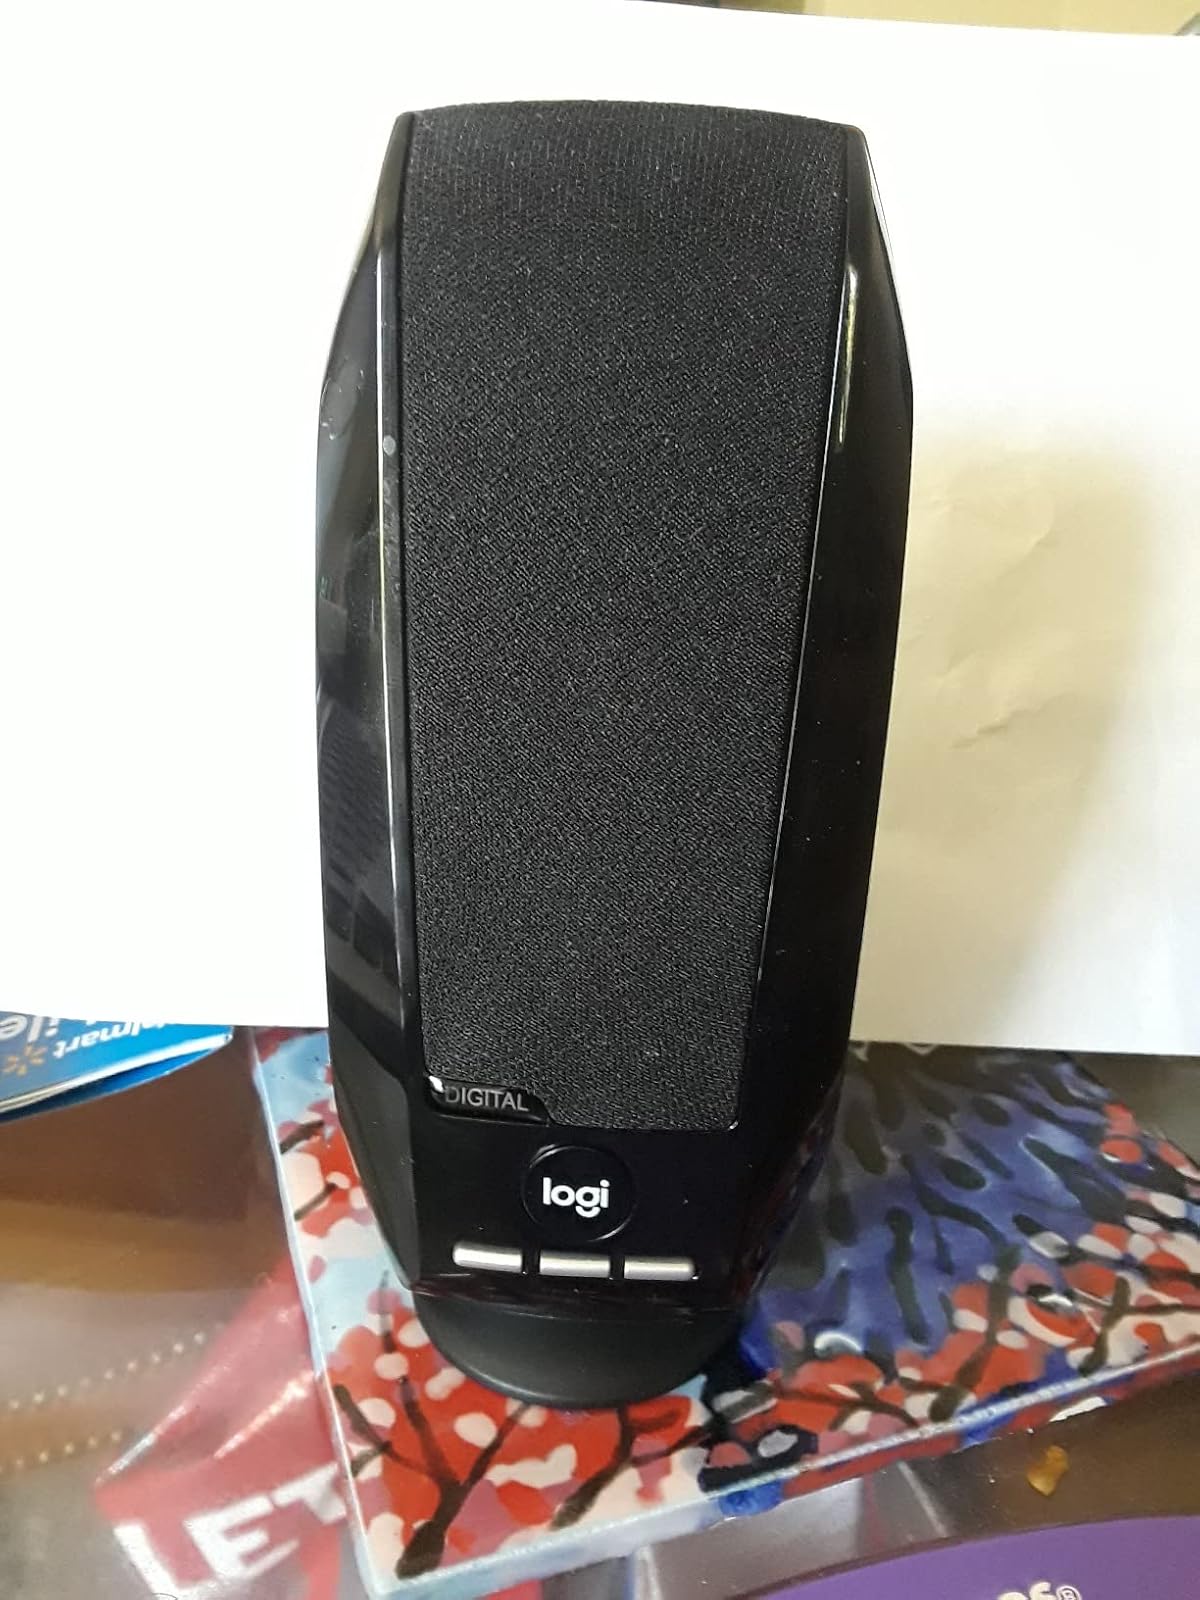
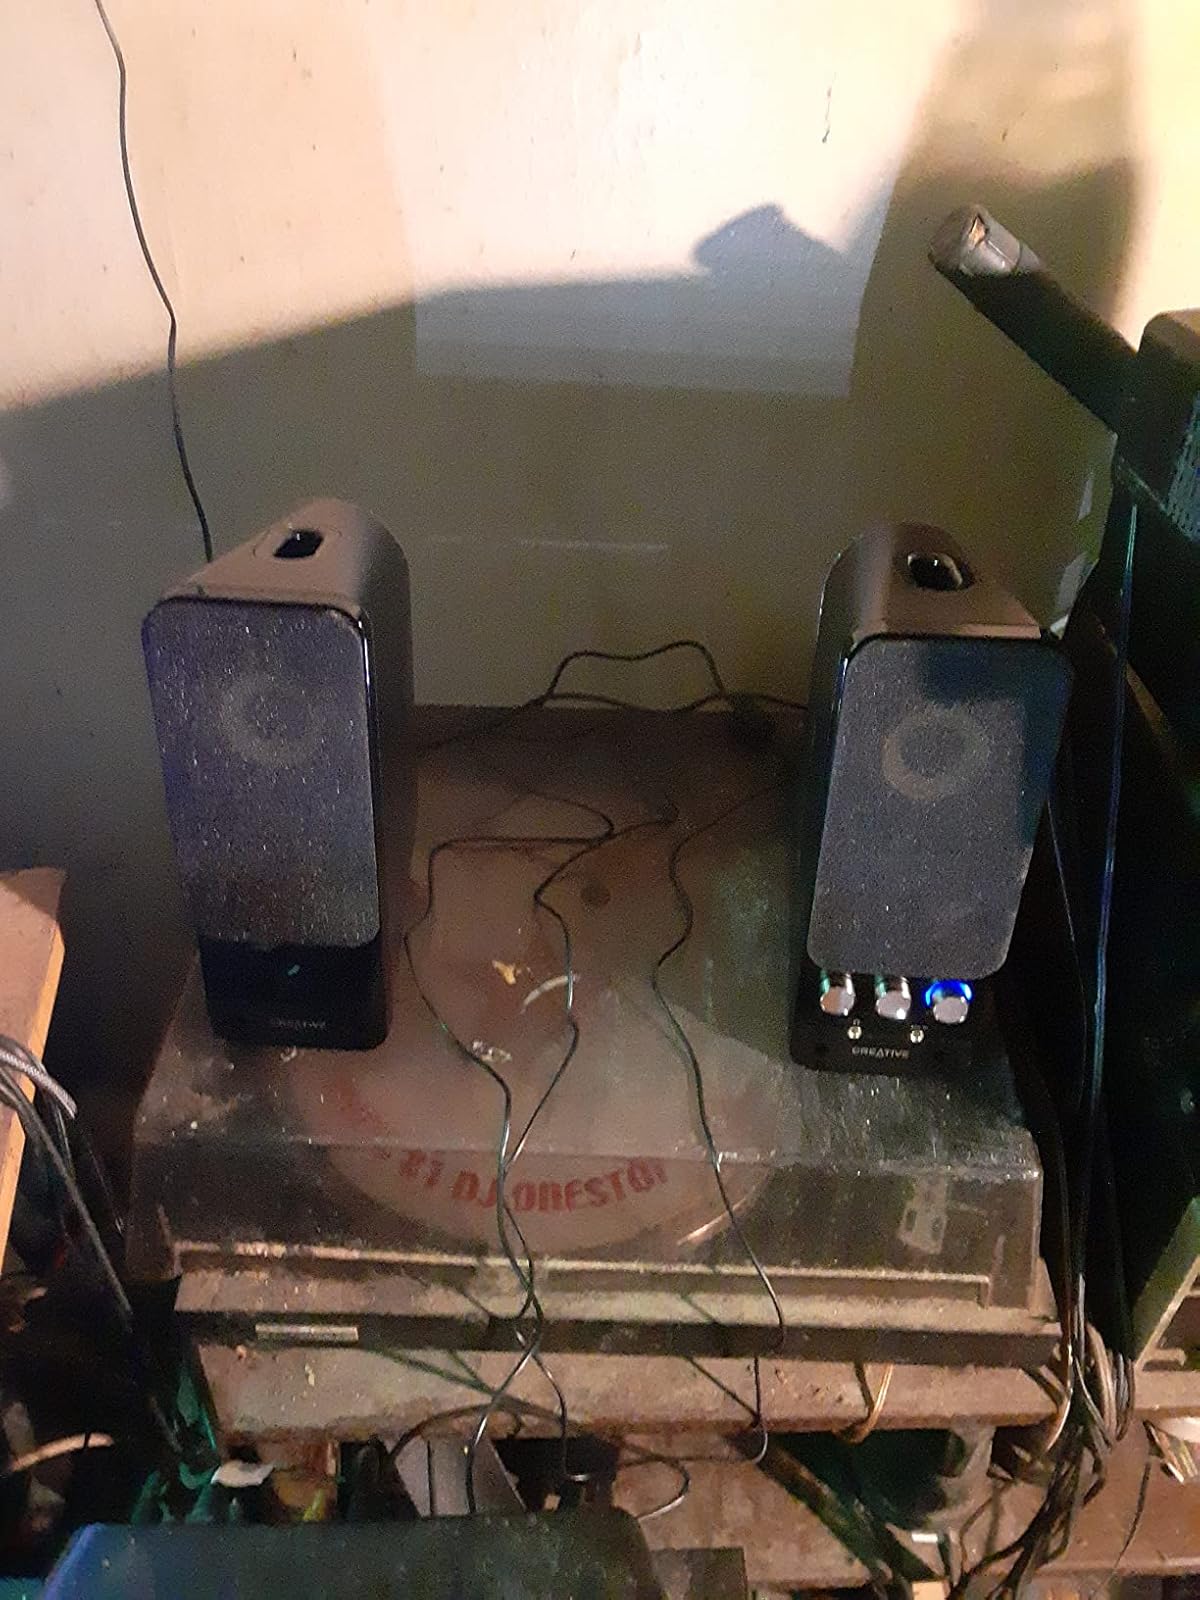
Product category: speaker
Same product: no